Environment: real
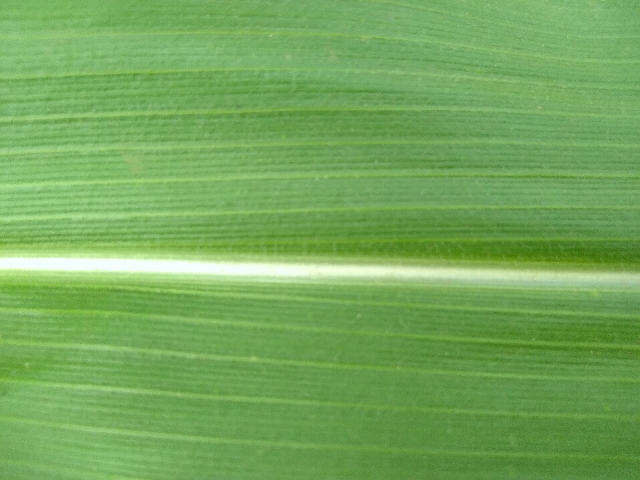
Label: healthy